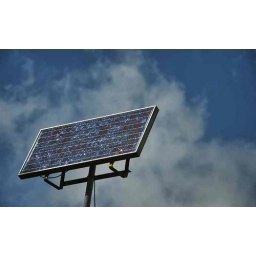
picture solar panel against cloudy blue sky